Johnny Bench

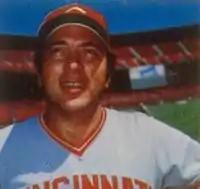
Bench in 1977

Bench had another strong year in 1972, winning the MVP Award for a second time. He led the National League in home runs (40) and RBI (125) to help propel the Reds to another National League West Division title and won the NL pennant in the deciding fifth game over the Pittsburgh Pirates. One of his more dramatic home runs was likely his ninth-inning, lead off, opposite field home run in that fifth NLCS game. The solo shot tied the game at three; the Reds won later in the inning on a wild pitch, 4–3. It was hailed after the game as "one of the great clutch home runs of all time." However, the Reds lost the World Series to a strong Oakland Athletics team in seven games.